Question: Please indicate a possible affordance area of the jump_skateboard that can be used for standing
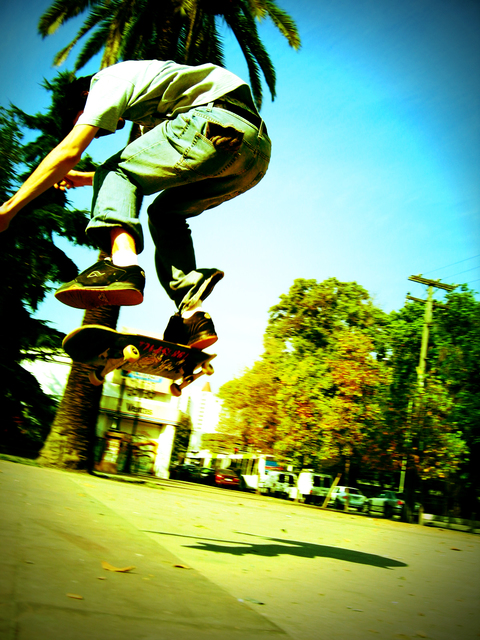
Answer: [52.615, 314.673, 228.329, 404.673]